Ivanhoe, New South Wales

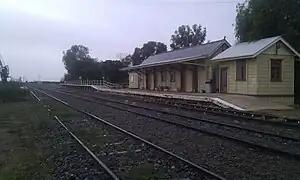
Ivanhoe station

Ivanhoe railway station opened on 19 August 1925, and is located on the Broken Hill railway line. The station is now unattended but it is still served by NSW TrainLink's "Outback Xplorer" on Mondays (heading to Broken Hill) and Tuesdays (heading to Sydney). The "Indian Pacific" passes through to Sydney on Tuesdays, and to Adelaide and Perth on Thursdays but does not stop.